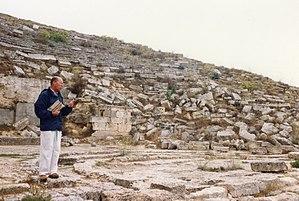
André Laronde (1940-2011), archéologue et helleniste. Photo prise à Cyrène le 21 septembre 1993, André Laronde présente le site
André Laronde, né à Grenoble le 19 juin 1940 et mort à Paris le 1ᵉʳ février 2011, est un archéologue helléniste français. Il a fouillé et fait connaitre les sites de la Cyrénaïque antique, spécialement Cyrène.